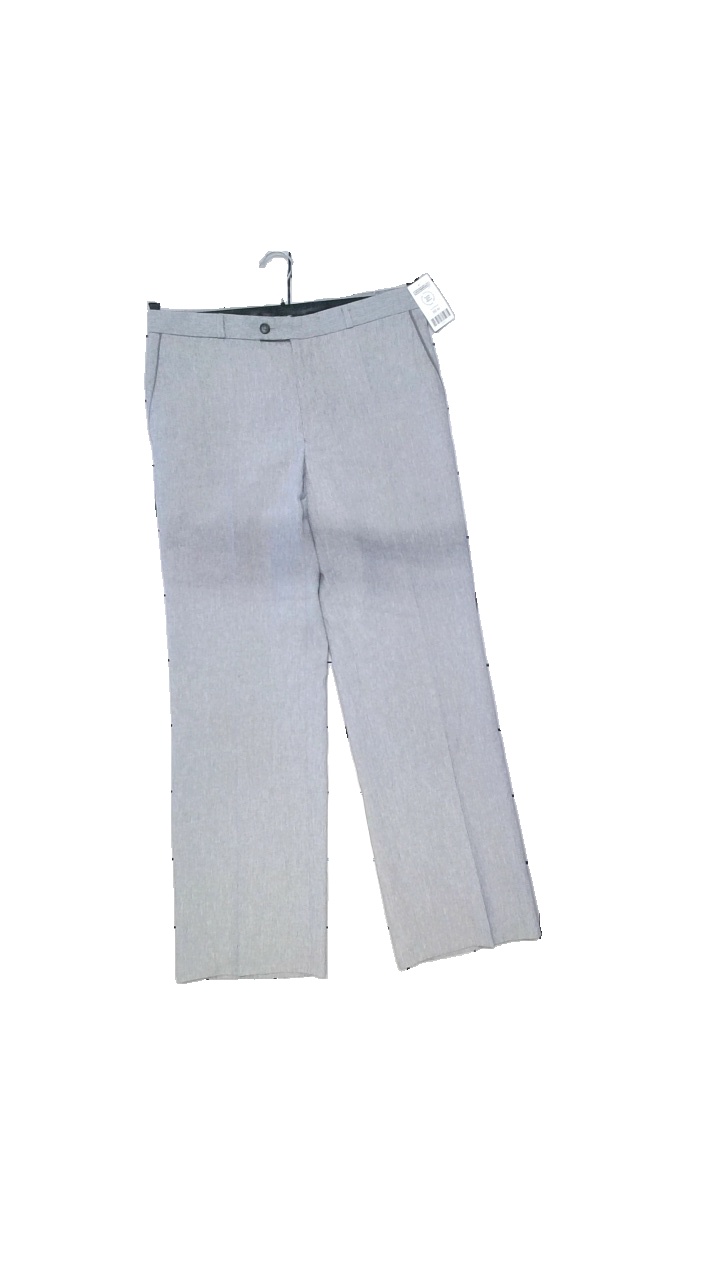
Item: Trousers (Men)
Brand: Oye Eyean
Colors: Grey
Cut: Regular
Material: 85% polyester, 15% polyuamide
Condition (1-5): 4
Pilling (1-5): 3
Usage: Reuse
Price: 50-100